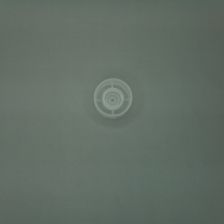
Color: white/transparent
Cap type: flip-top cap